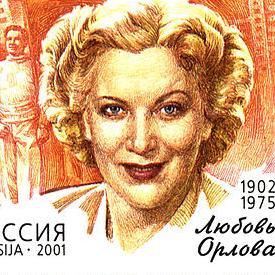
Age: 98